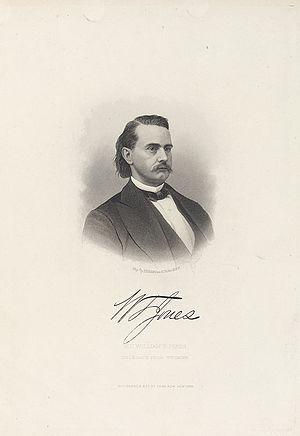
Les représentants du Wyoming sont les membres de la Chambre des représentants des États-Unis élus dans le district at-large du Wyoming. Avant son adhésion à l'Union en 1890, le territoire du Wyoming envoyait un délégué à la Chambre des représentants.